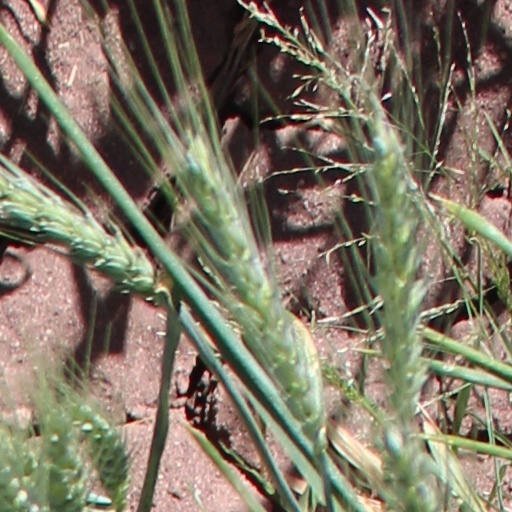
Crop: wheat